Kinderdijk

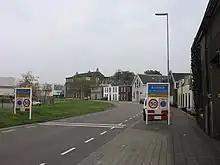
Kinderdijk

Kinderdijk is a town in the municipality of Molenlanden, in the province of South Holland, Netherlands. It is located about east of Rotterdam.